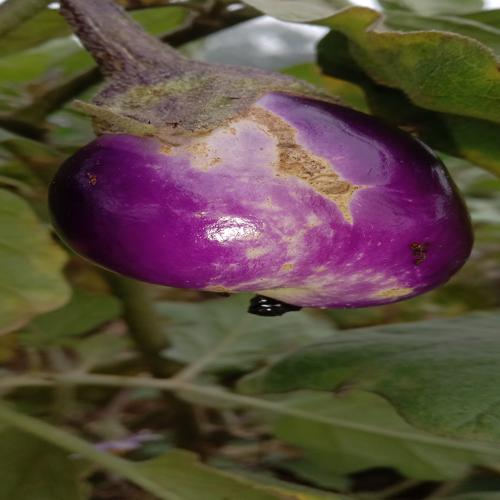
Label: Shoot and Fruit Borer